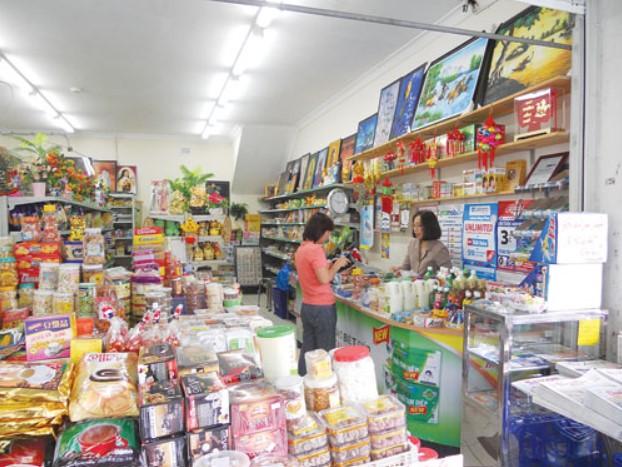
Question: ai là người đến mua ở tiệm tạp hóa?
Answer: người phụ nữ mặc áo hồng là người đến mua ở tiệm tạp hóa